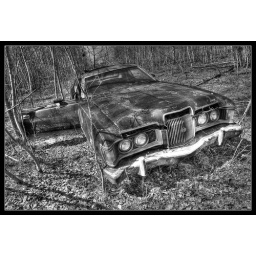
An abandoned Mercury Cougar living out its remaining days in a paint ball field near Bonnyville, Alberta, Canada